Marcus Lipton

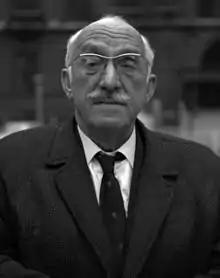
Lipton in 1968

Marcus Lipton CBE (29 October 190022 February 1978) was a British Labour Party politician.